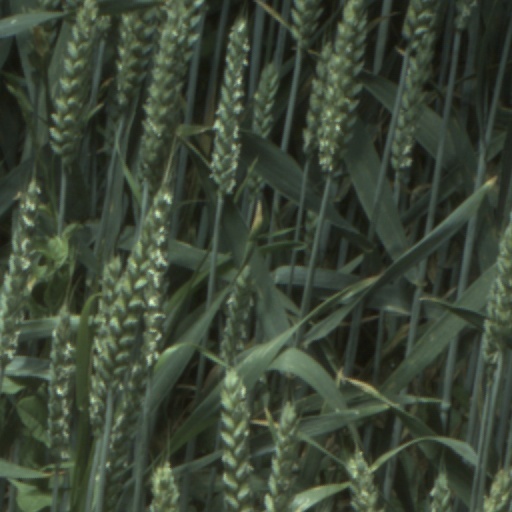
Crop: wheat